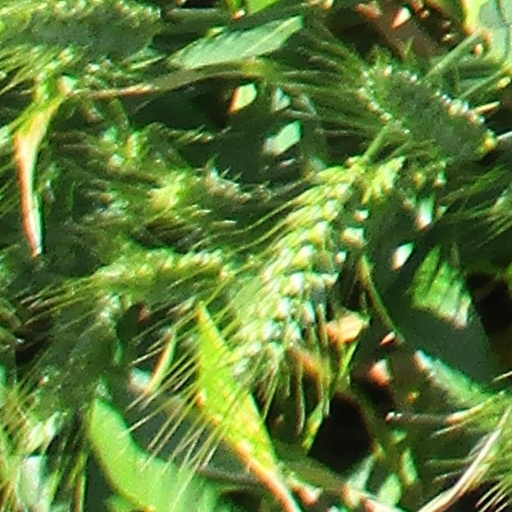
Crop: wheat